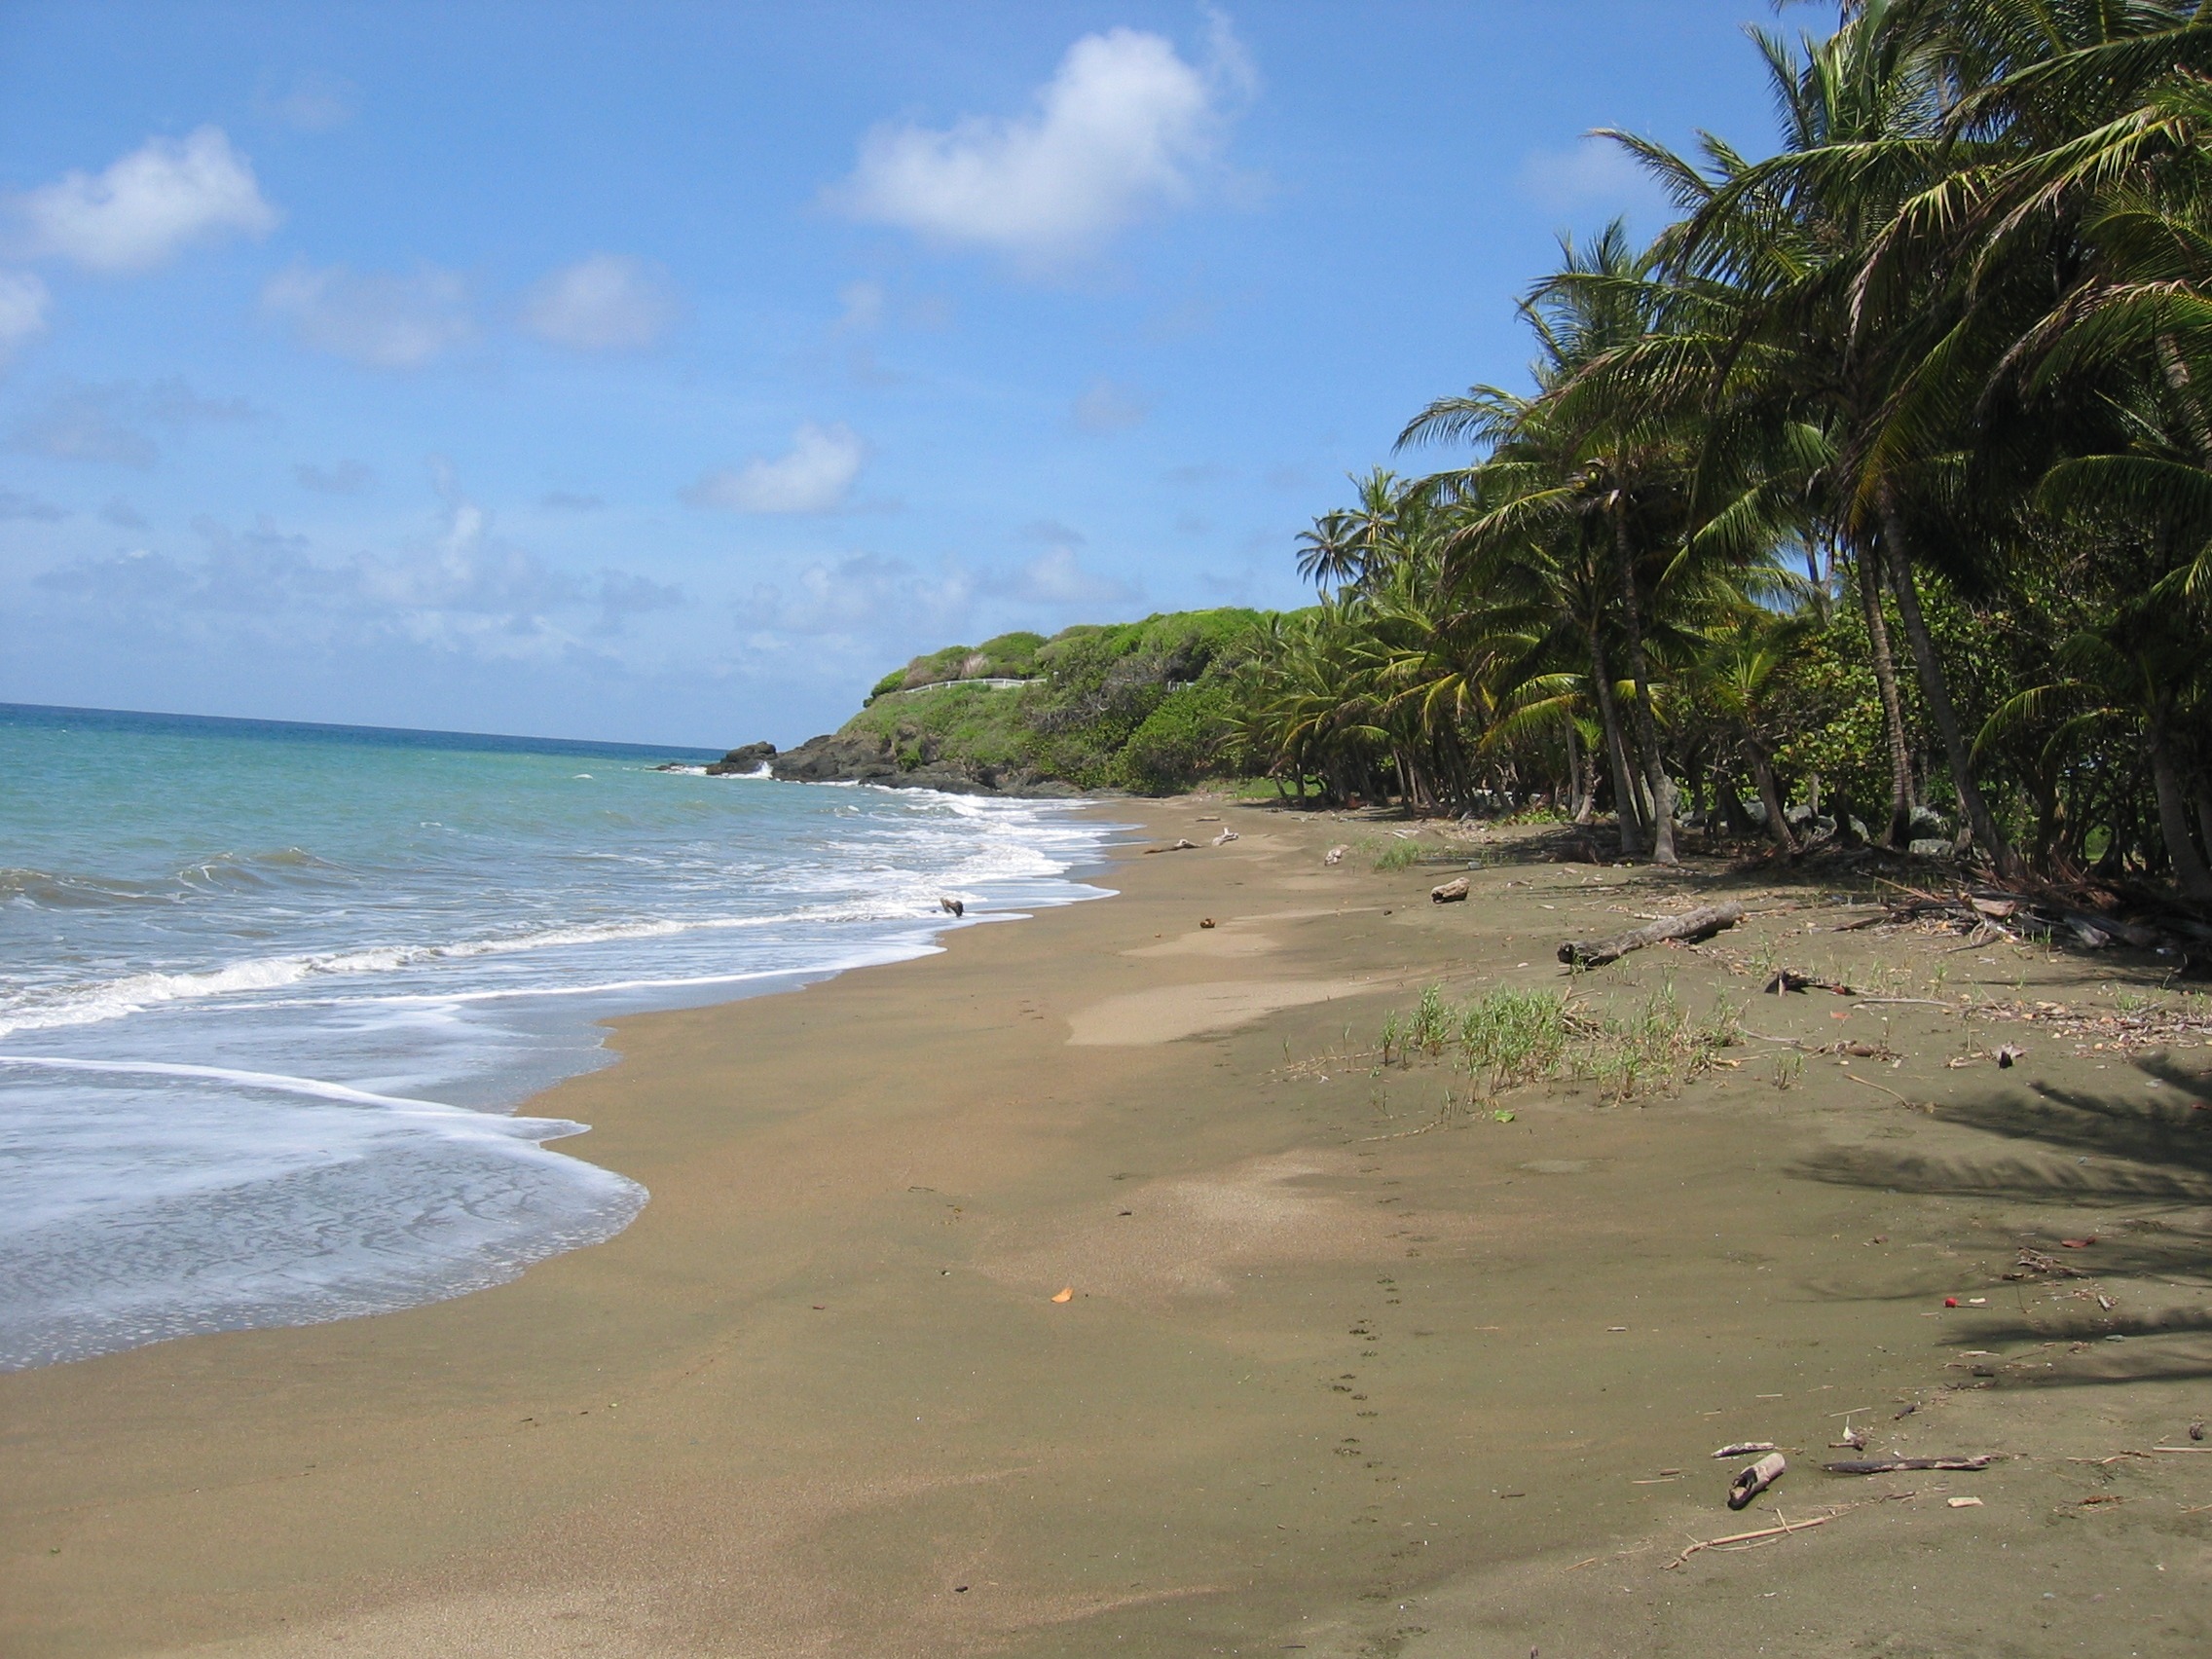
beach, sea, coast, sand, ocean, shore, vacation, bay, lonely, body of water, caribbean, palm trees, tropics, cape, sand beach